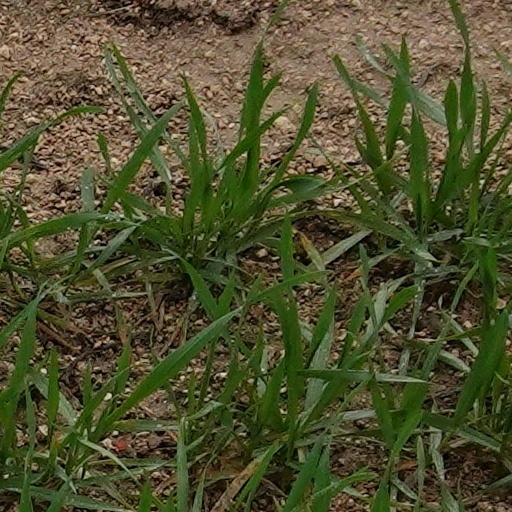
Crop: wheat